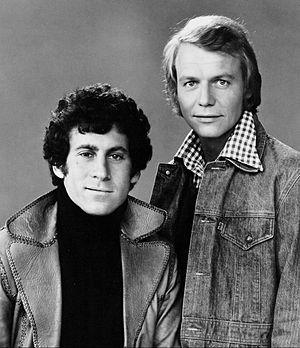
Starsky et Hutch est une série télévisée américaine de 92 épisodes de 48 minutes, créée par William Blinn et diffusée entre le 30 avril 1975 et le 15 mai 1979 sur le réseau ABC.